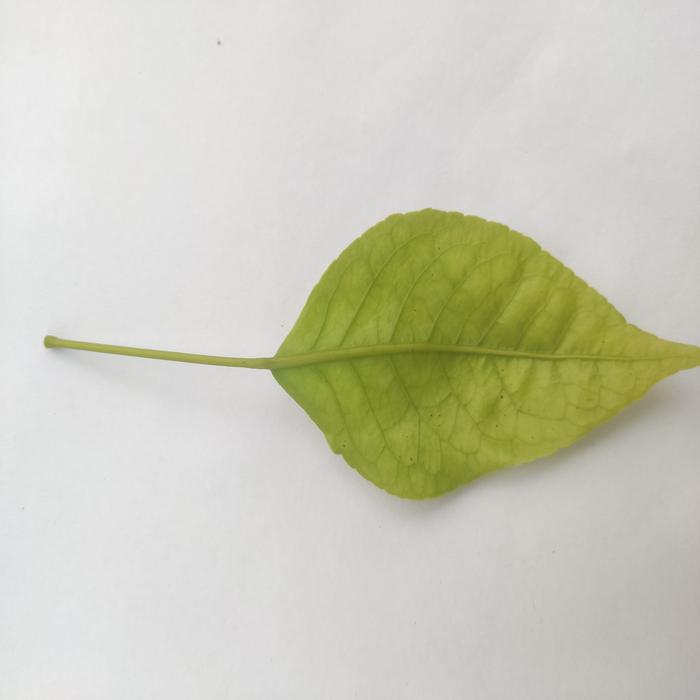
Crop: Aegle Marmelos
Leaf condition: Cercospora_Leaf